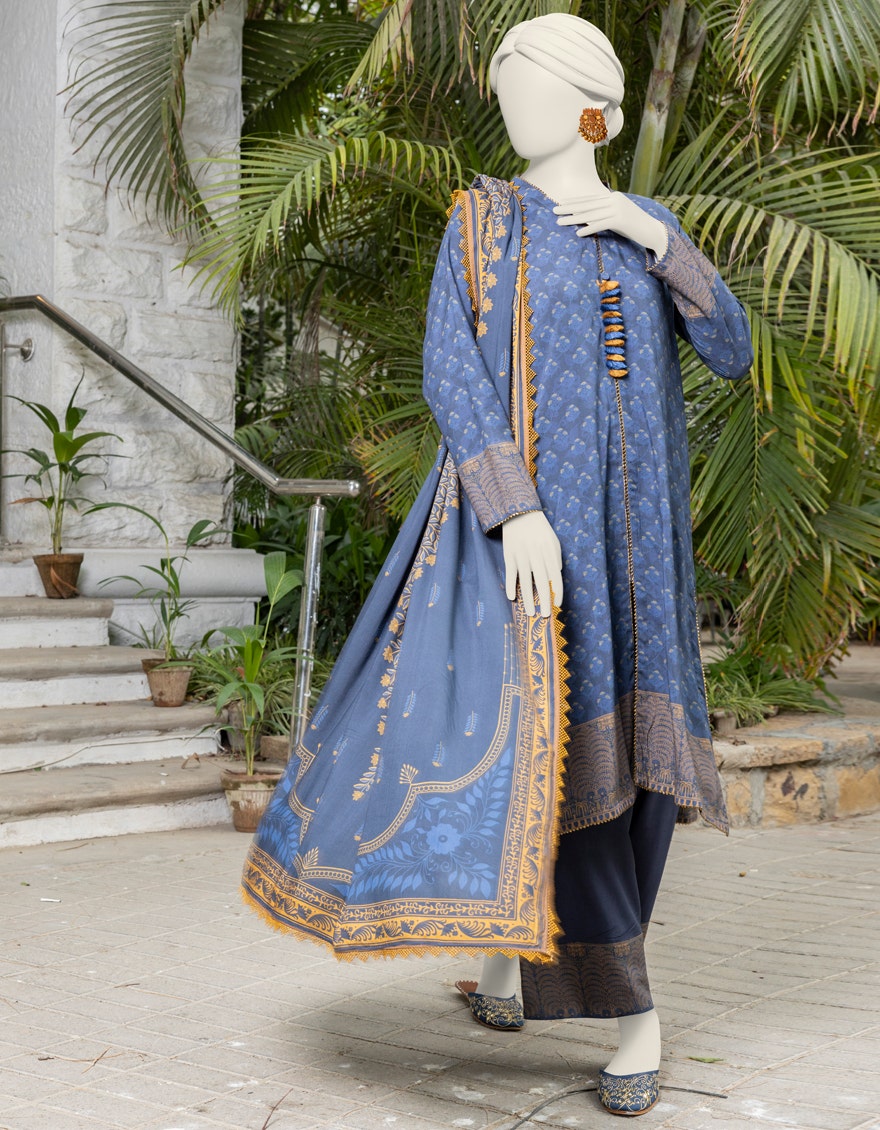
blue and gold embroidered salwar suit